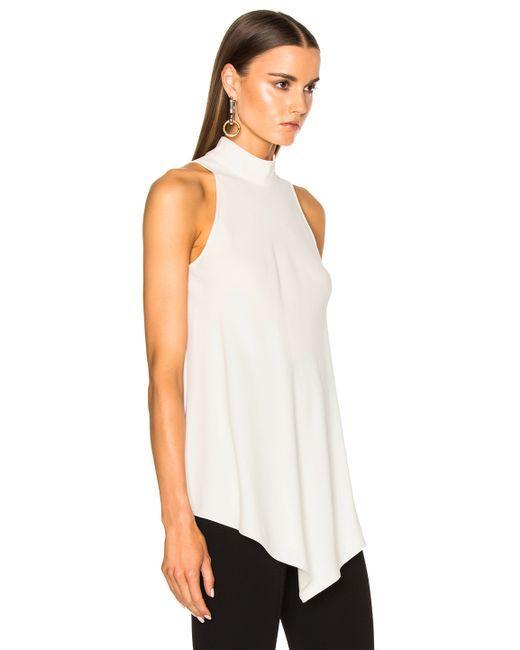
Weißes Top aus Baumwolle mit Rundhalsausschnitt für Damen